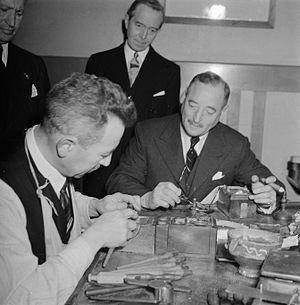
Ernest Oppenheimer est le fondateur du groupe minier sud-africain Anglo American. Il a aussi contrôlé le conglomérat diamantaire De Beers.